Chontalpa

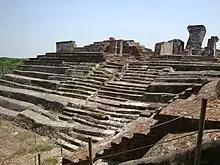
Structure 5 at Comalcalco

Chontalpa is home to the two most important archeological sites in the state, La Venta and Comalcalco, which represent the Olmec and Maya civilizations respectively.